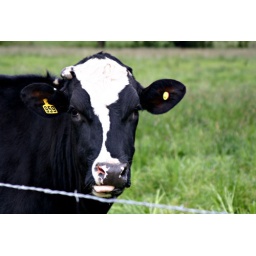
A cow snacks in a field at the OSU Dairy Center. (photo: Theresa Hogue)